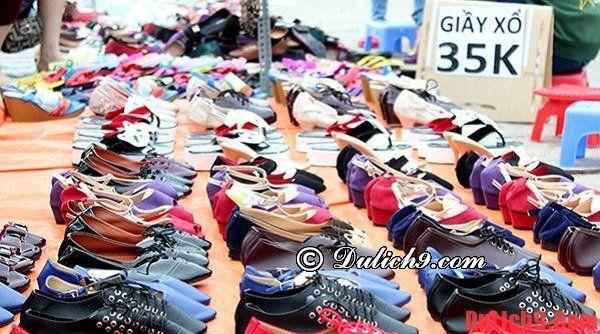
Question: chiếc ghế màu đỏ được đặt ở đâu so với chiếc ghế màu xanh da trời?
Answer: chiếc ghế màu đỏ được đặt bên cạnh chiếc ghế màu xanh da trời